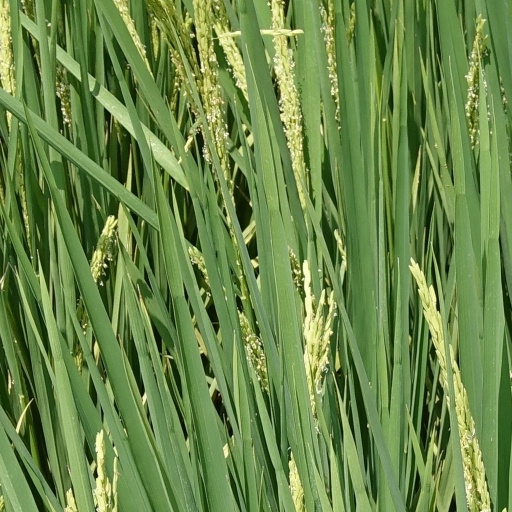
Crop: rice